Ring Around the Clock

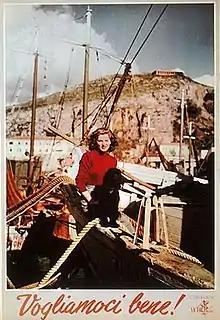

Ring Around the Clock (Italian: Vogliamoci bene!) is a 1950 Italian comedy film directed by Paolo William Tamburella and starring Nando Bruno, Lauro Gazzolo, and Peppino Spadaro.